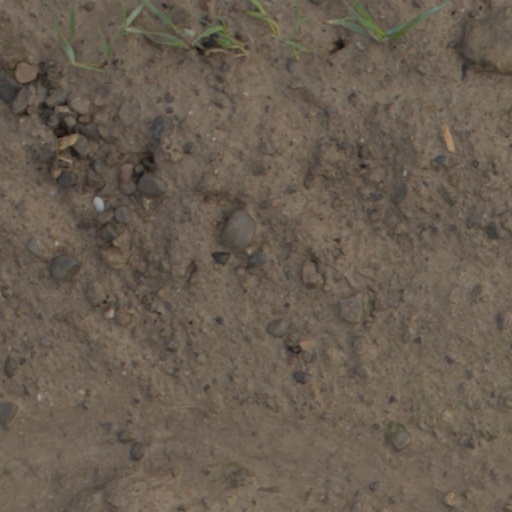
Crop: wheat